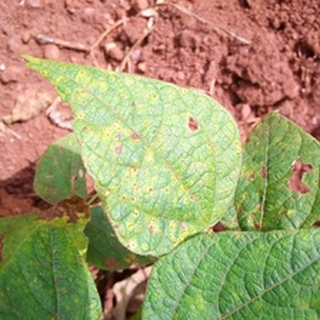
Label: bean_rust